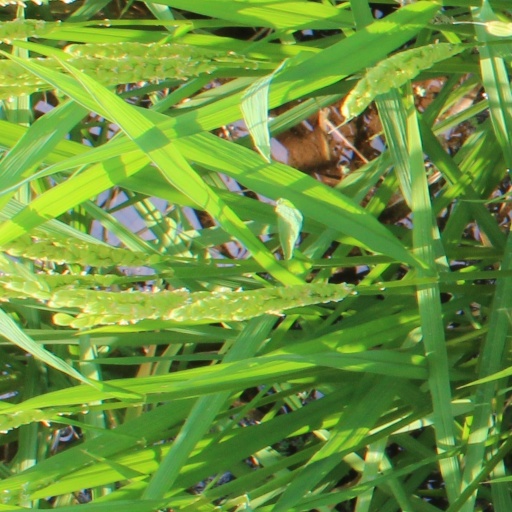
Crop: rice